Aruna Asaf Ali

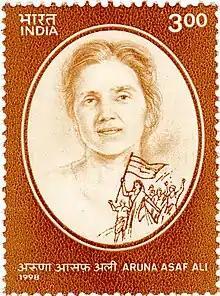
Commemoration stamp, 1998

Aruna Asaf Ali was awarded International Lenin Peace Prize in the year 1964 and the Jawaharlal Nehru Award for International Understanding in 1991. She was awarded India's second highest civilian honour, the Padma Vibhushan in her lifetime in 1992, and finally the highest civilian award, the Bharat Ratna, posthumously in 1997. In 1998, a stamp commemorating her was issued. "Aruna Asaf Ali Marg" in New Delhi was named in her honour. All India Minorities Front distributes the "Dr Aruna Asaf Ali Sadbhawana Award" annually. There is also a government hospital in New Delhi named in her honour, the Aruna Asaf Ali Govt. Hospital (AAAGH).